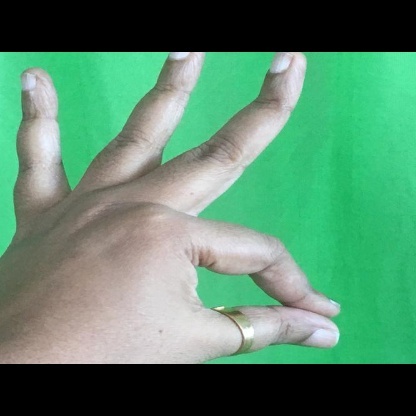
Mudra: Hamsasyam